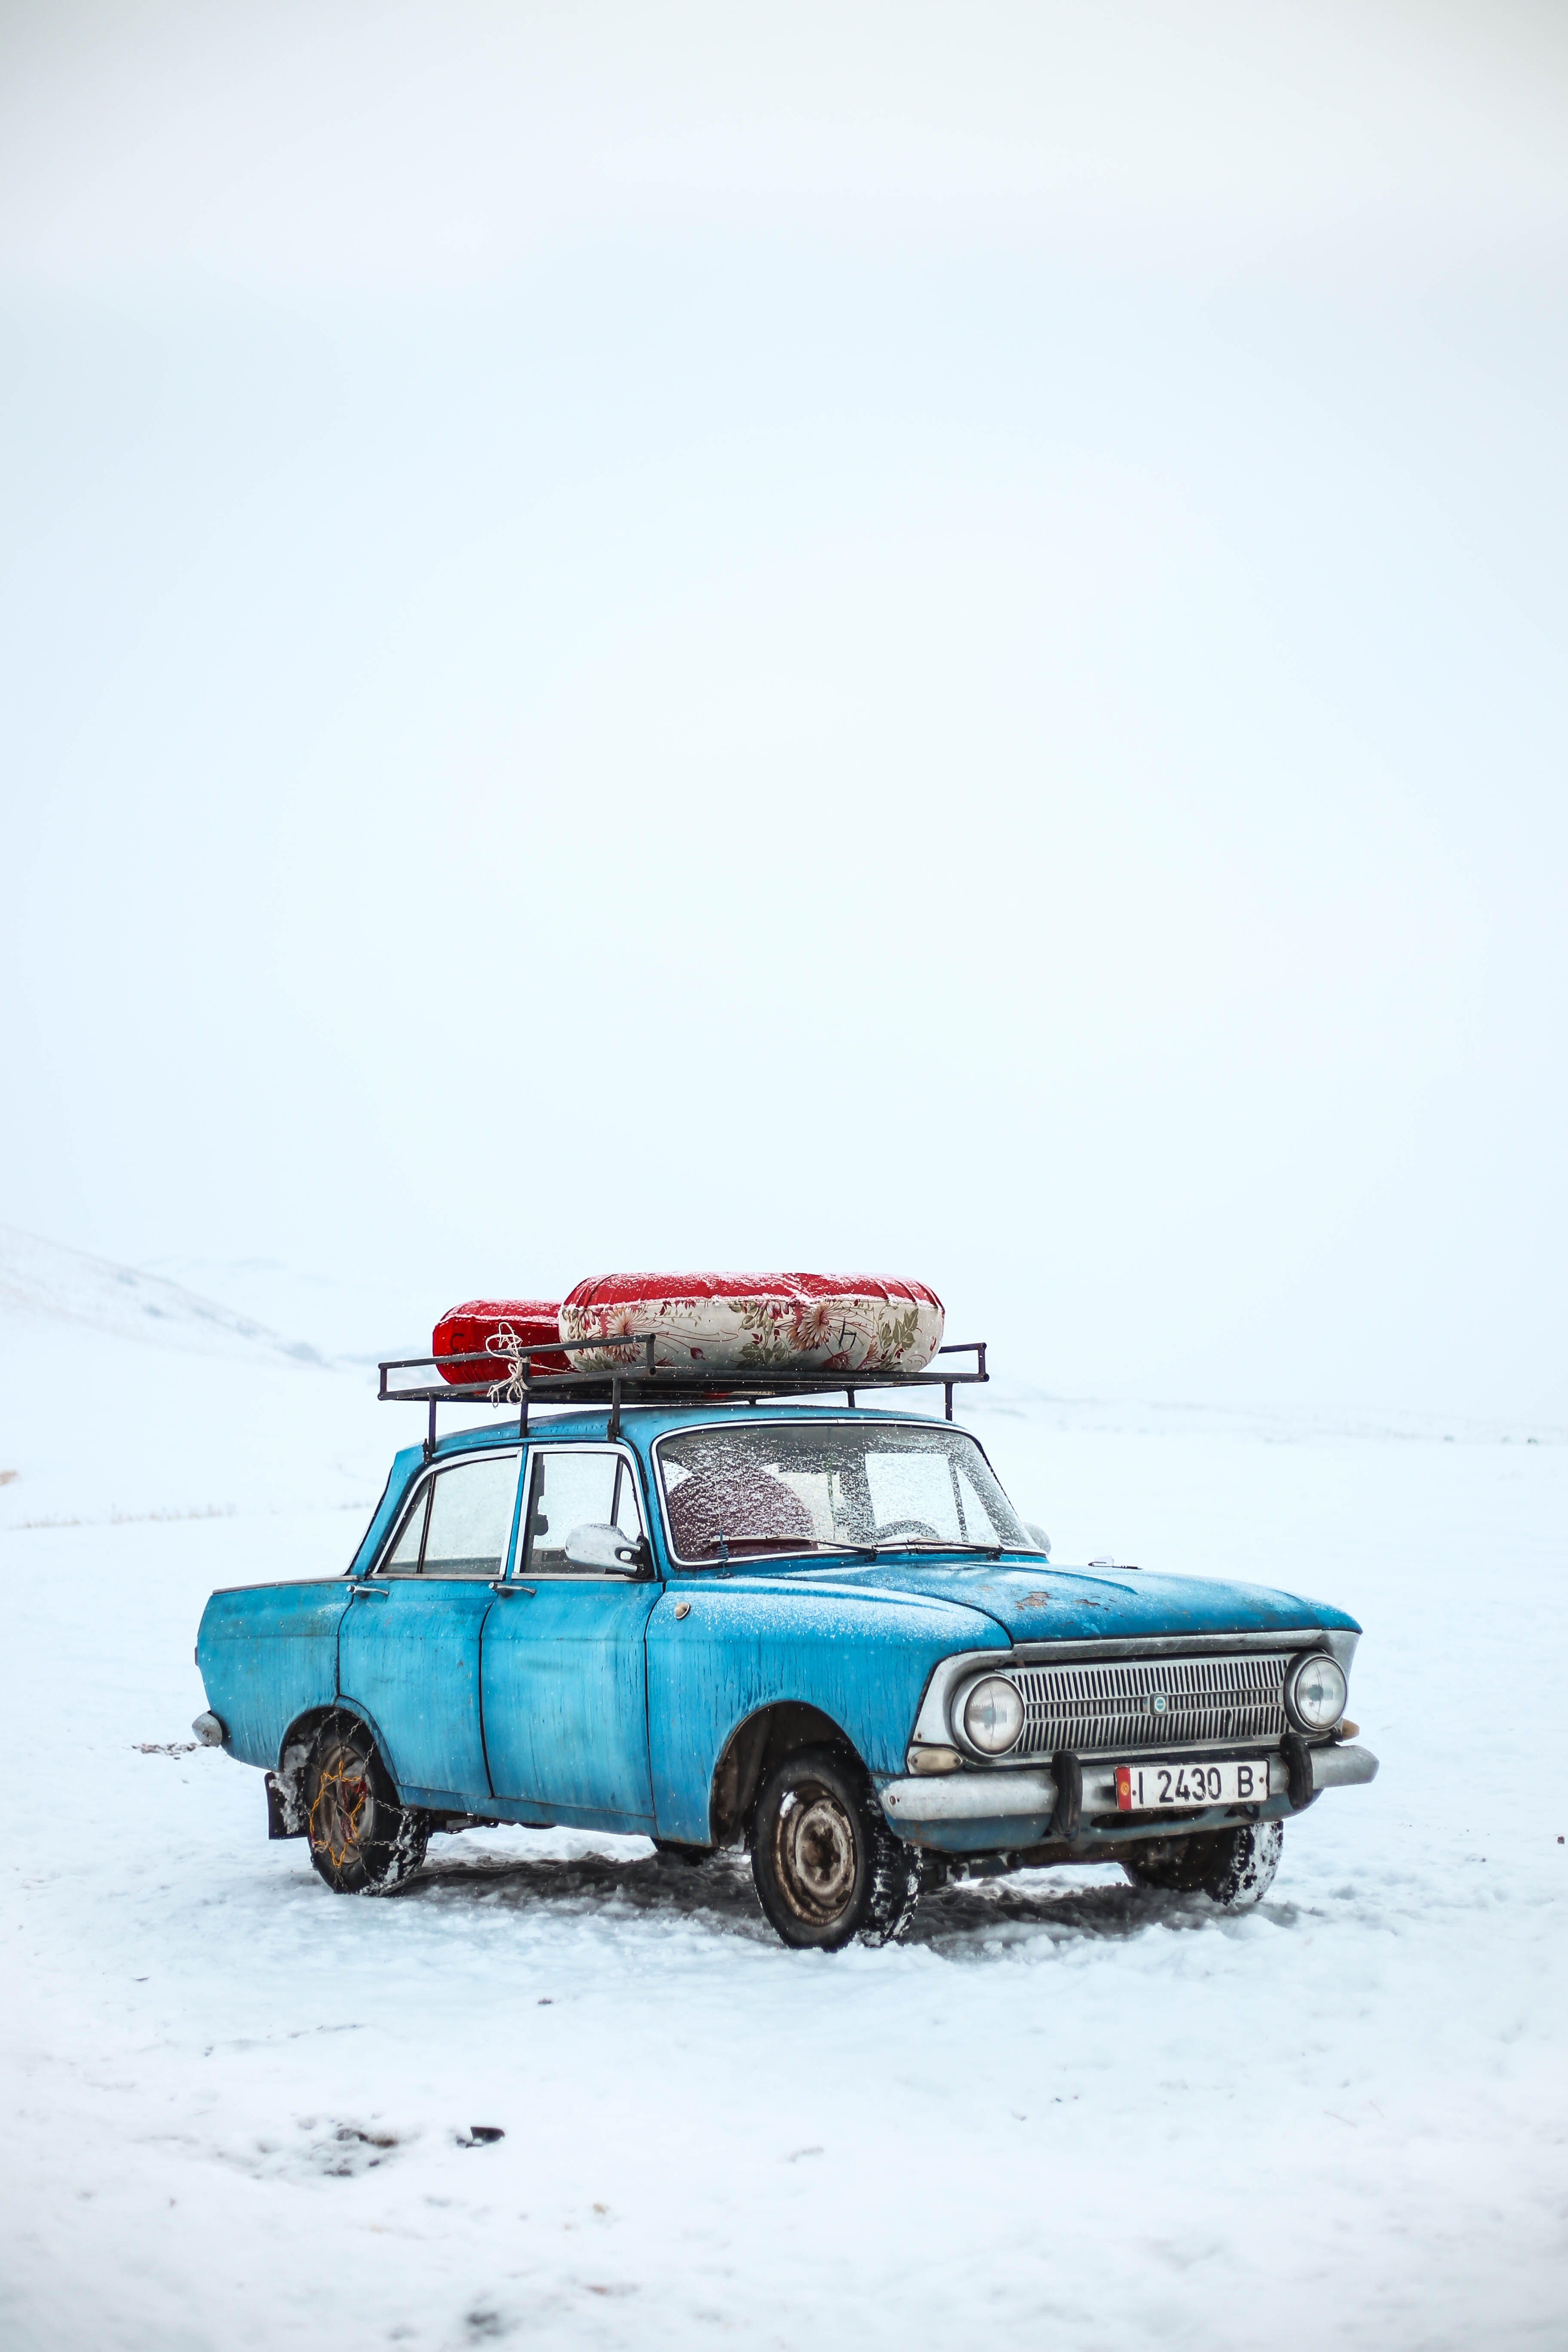
car, motor vehicle, blue, snow, vehicle, winter, automotive design, family car, model car, automotive exterior, freezing, sky